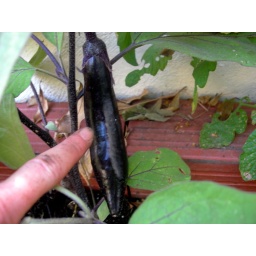
growing like a champ this week. love my dirty finger too - a sign of a good day in my book